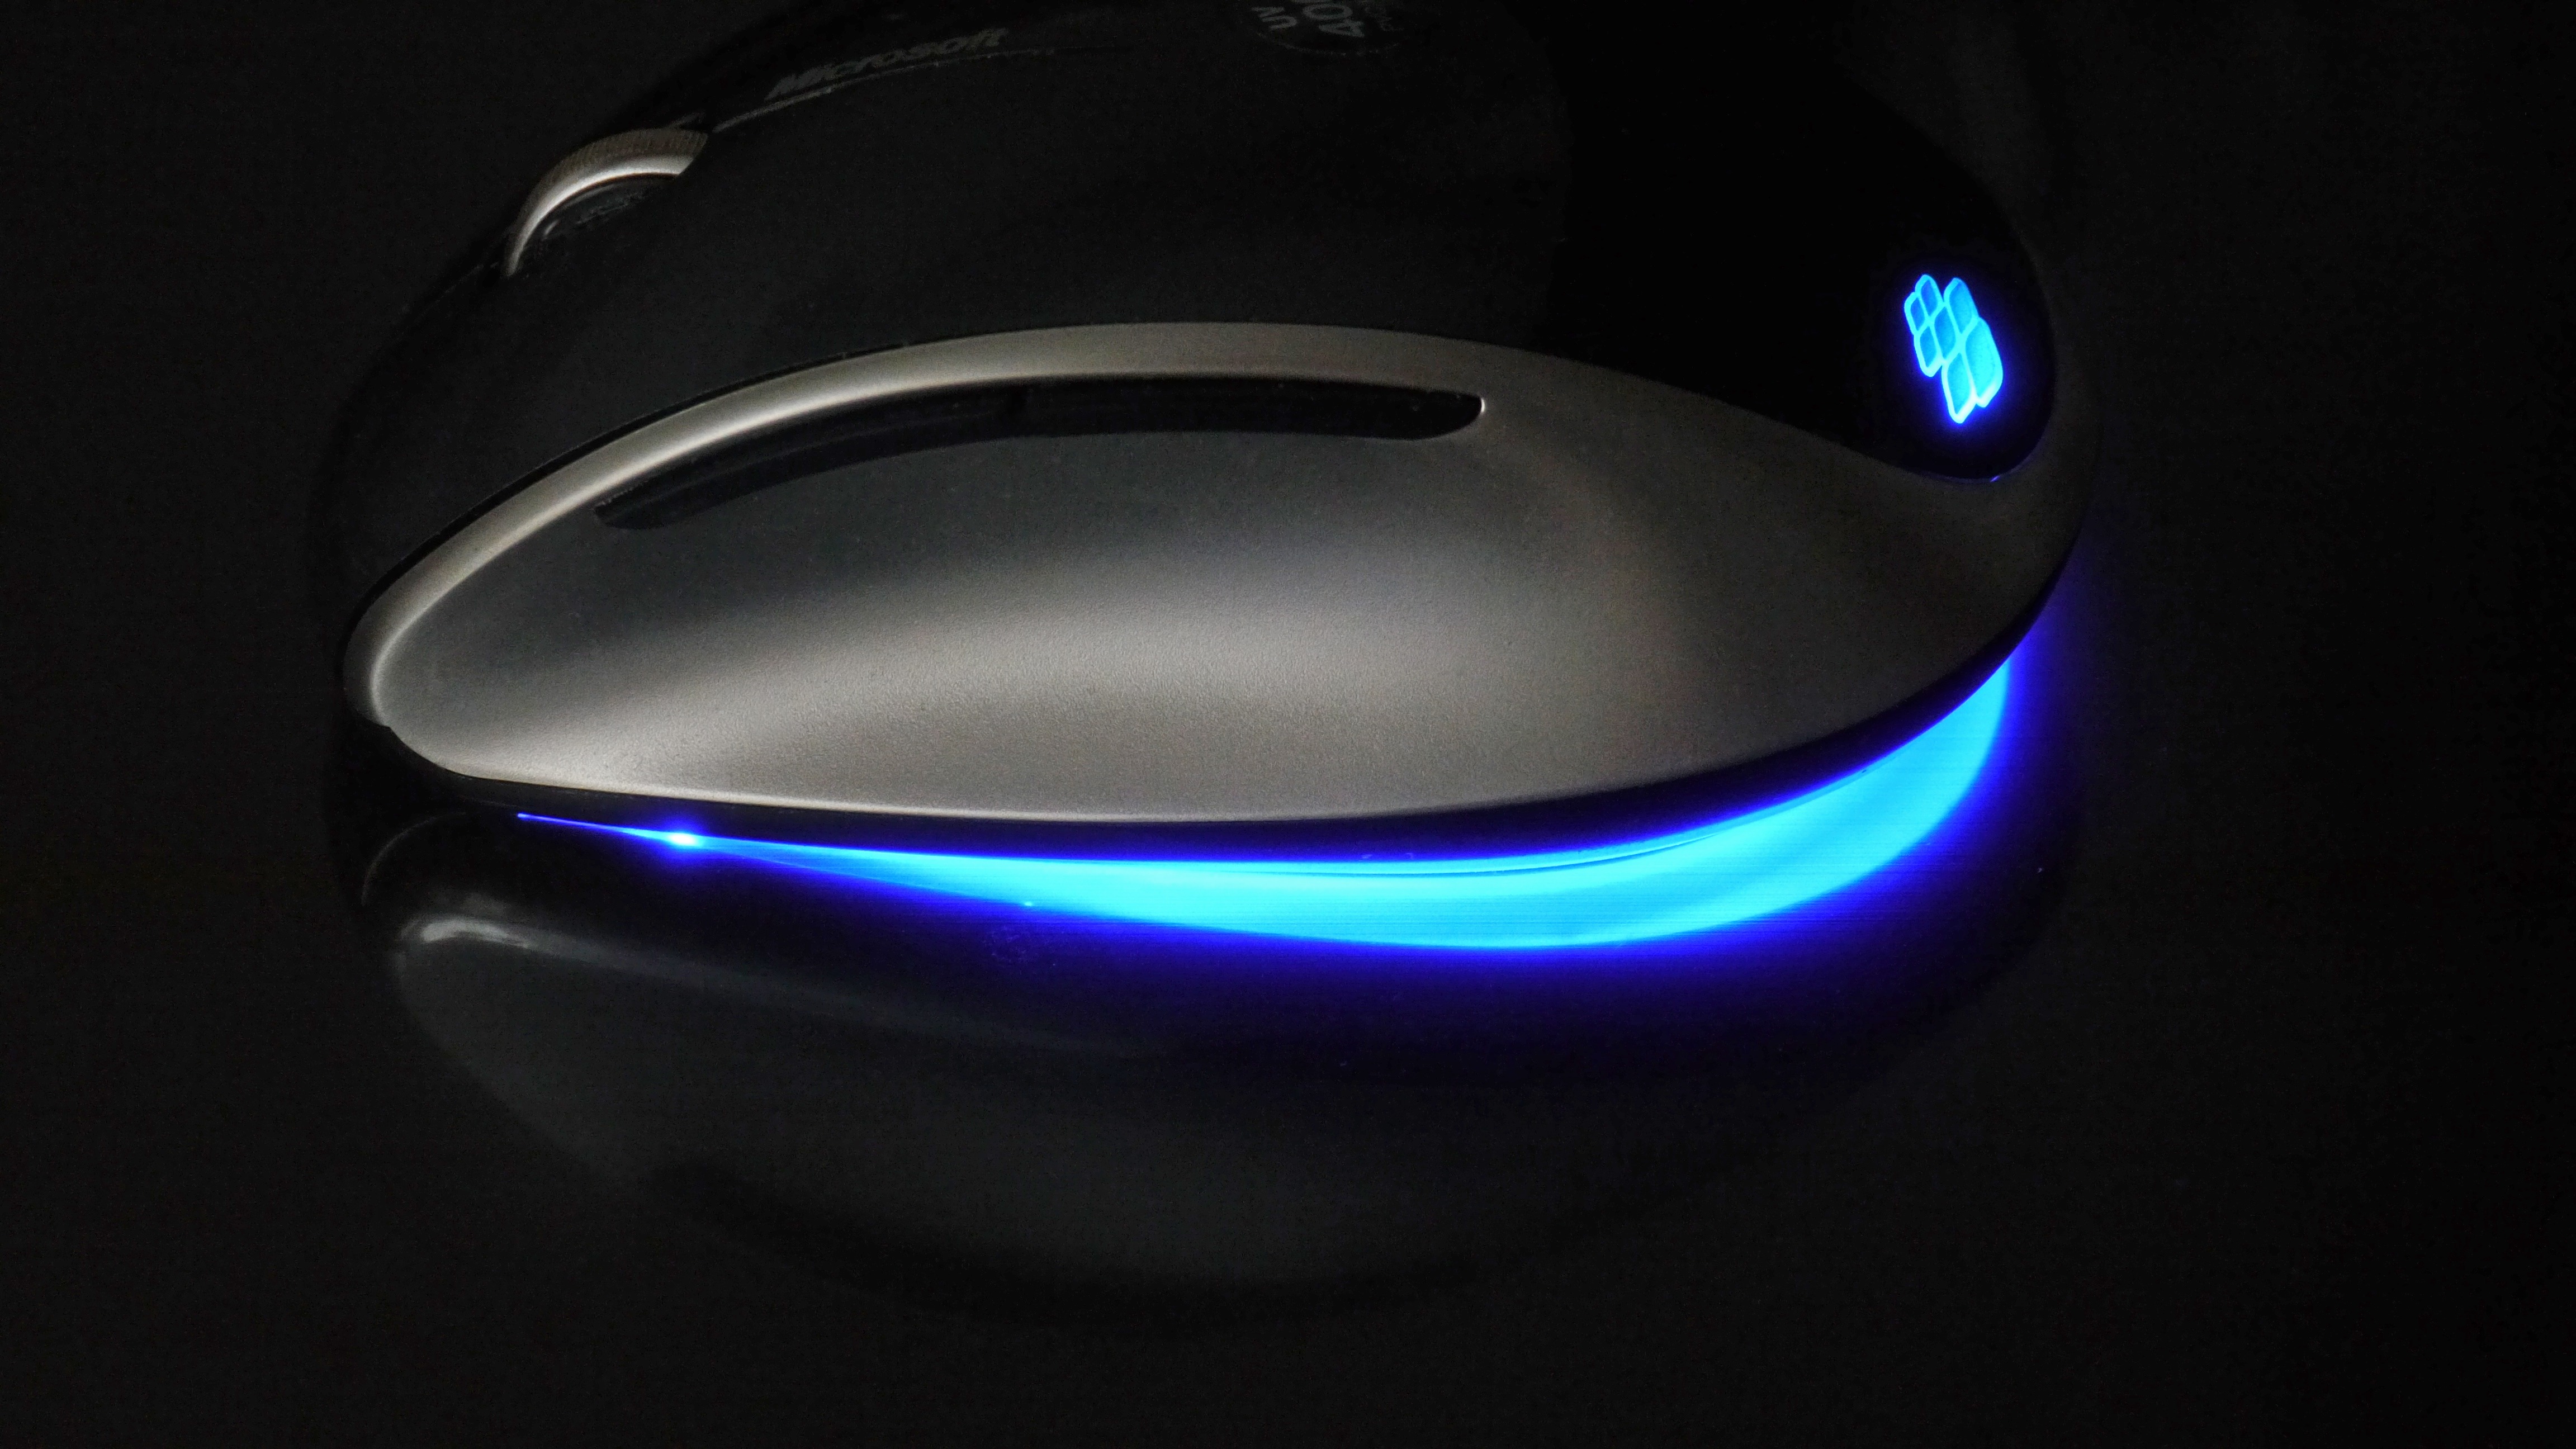
light, technology, mouse, blue, lighting, circle, led, electronic device, optical mouse